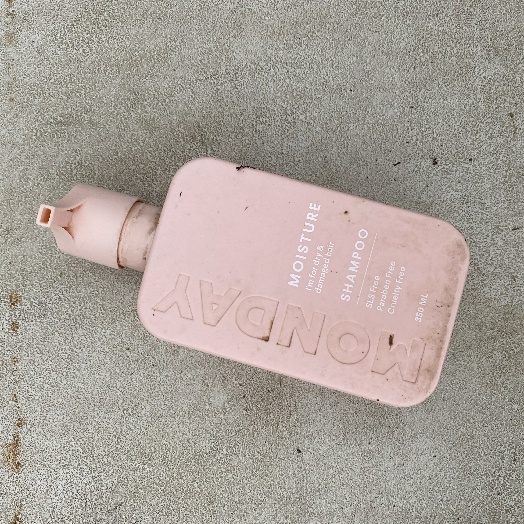
Label: Plastic